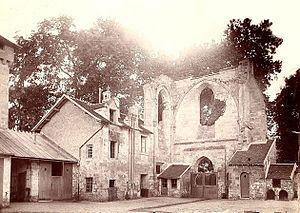
Ruines de l'église d'Hérivaux, vues de l'intérieur de la nef sur le portail. A gauche, le logis de l'abbaye jouxtait l'église.
Hérivaux est un écart de la commune de Luzarches, dans le département du Val-d'Oise, situé à l'orée de la forêt de Chantilly et à environ 30 kilomètres au nord de Paris. Ce site classé abrite les ruines de l'ancienne abbaye d'Hérivaux, fondée au XIIᵉ siècle, et pour l'essentiel détruite sur ordre de Benjamin Constant, qui acquiert le domaine comme bien national durant la Révolution française.
Luzarches est une commune française située dans le département du Val-d'Oise et la région Île-de-France.